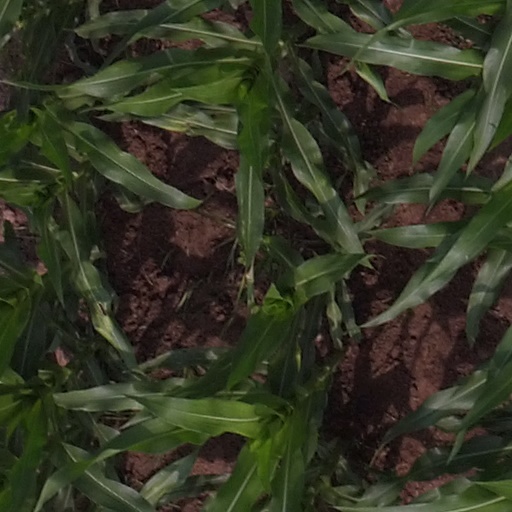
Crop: maize; corn